Anti-war protests in Russia (2022–present)

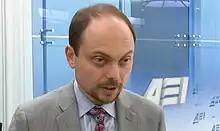
Russian opposition politician Vladimir Kara-Murza was arrested after criticizing the war in Ukraine

Actor Danila Kozlovsky posted several Instagram posts condemning the war, sharing an image of a crying refugee and using the ""Нет войне!""-hashtag. In a post on 27 February, Kozlovsky admitted to and apologized for his indifference to Russia's annexation of Crimea in 2014.